St Mary's School, Gerrards Cross

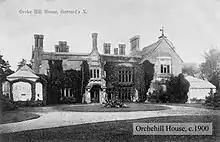
St Mary's School building

The school has traditional buildings with period features as well as new classroom blocks, providing a wide range of facilities. Pre-Prep are in Paddington House, whilst the remaining year groups of the Prep Department are in the Oakdene and Smith buildings.